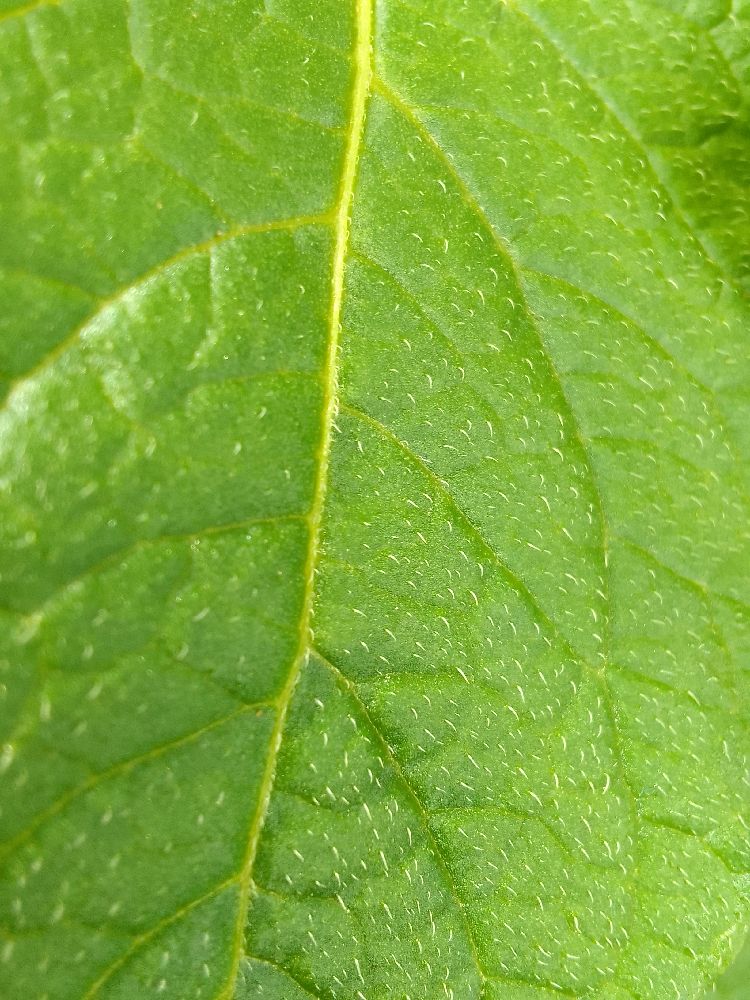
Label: Healthy